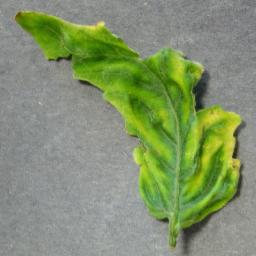
Label: Tomato___Tomato_Yellow_Leaf_Curl_Virus